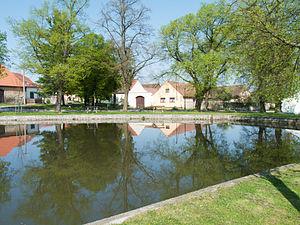
Nebřehovice zest une commune du district de Strakonice, dans la région de Bohême-du-Sud, en République tchèque. Sa population s'élevait à 145 habitants en 2017.